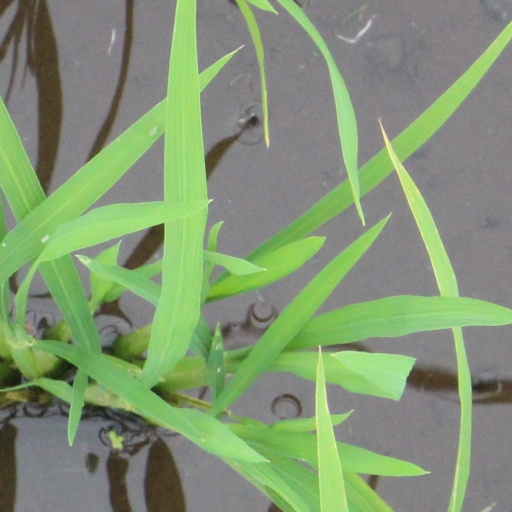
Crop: rice